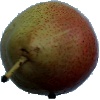
Label: Pear Forelle 1